Oskar Frenzel

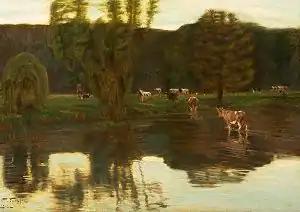
Cows at a Ford

Oskar Frenzel (12 November 1855 – 15 May 1915) was a German landscape-artist, animal painter and lithographer.